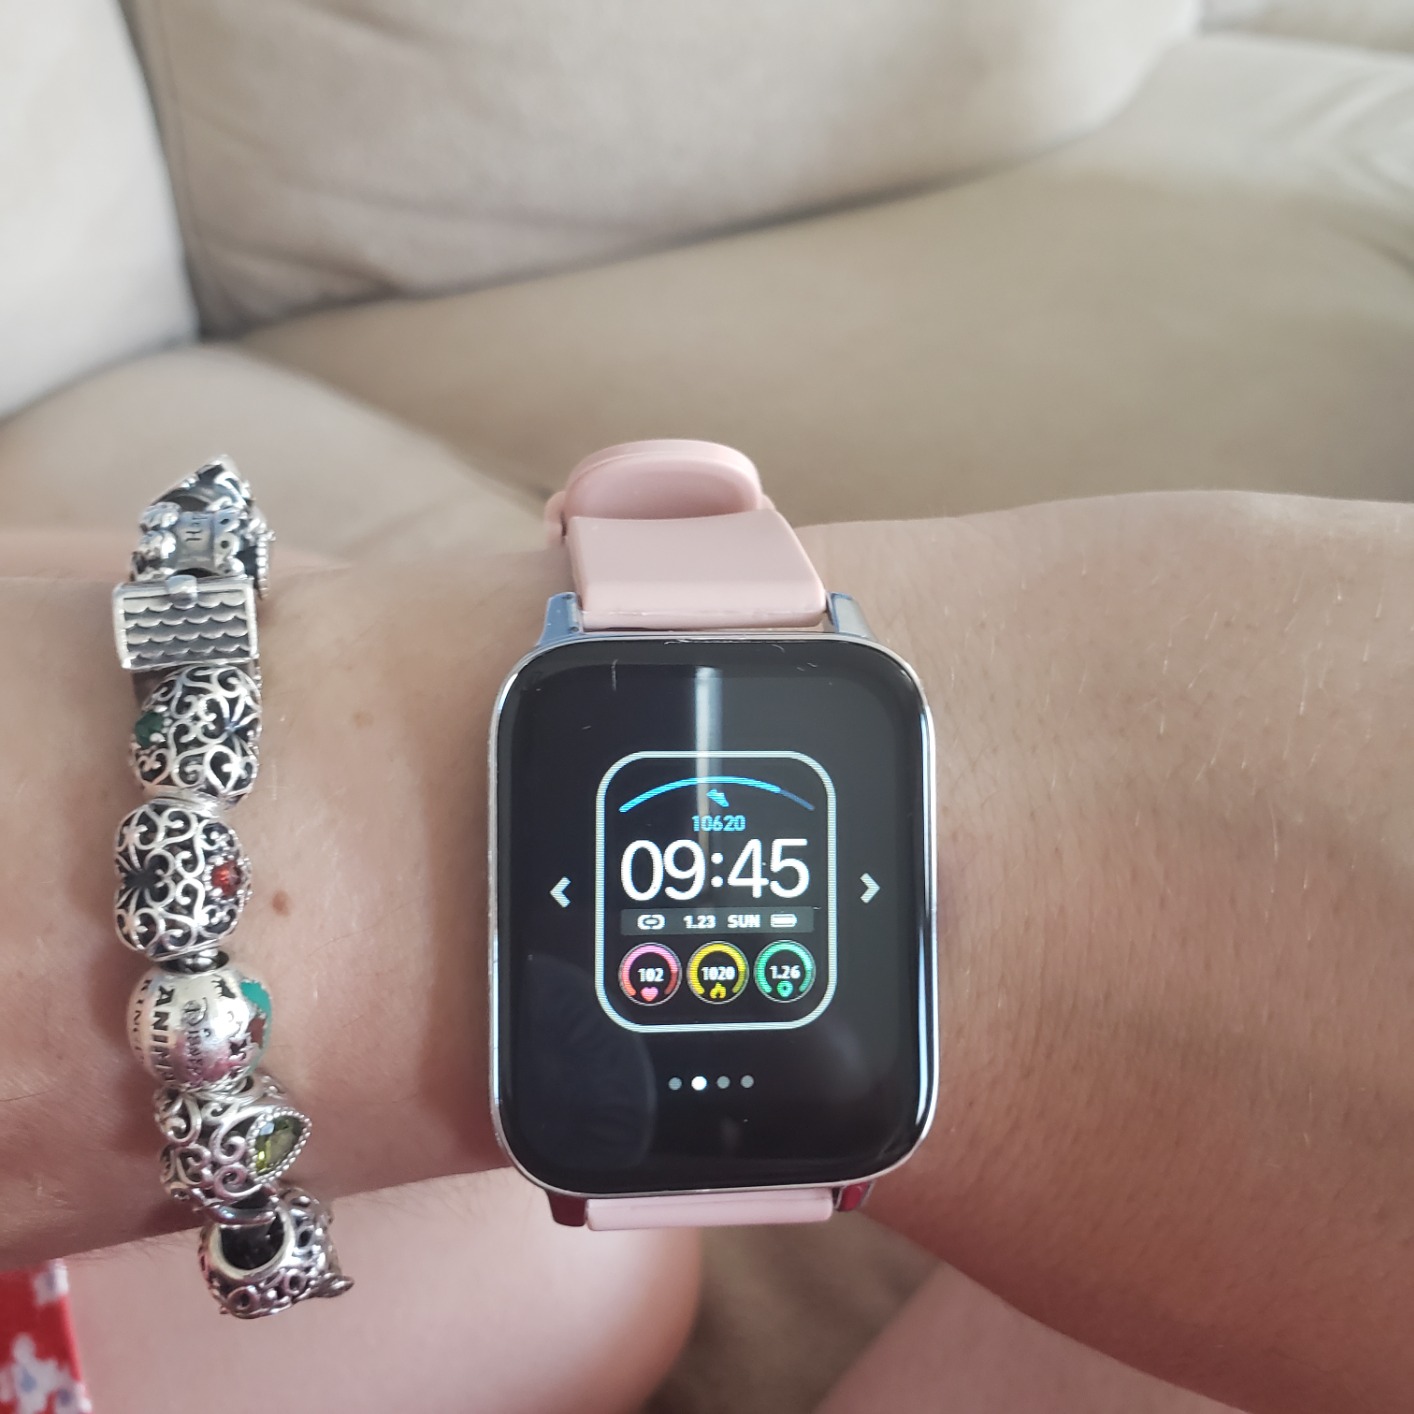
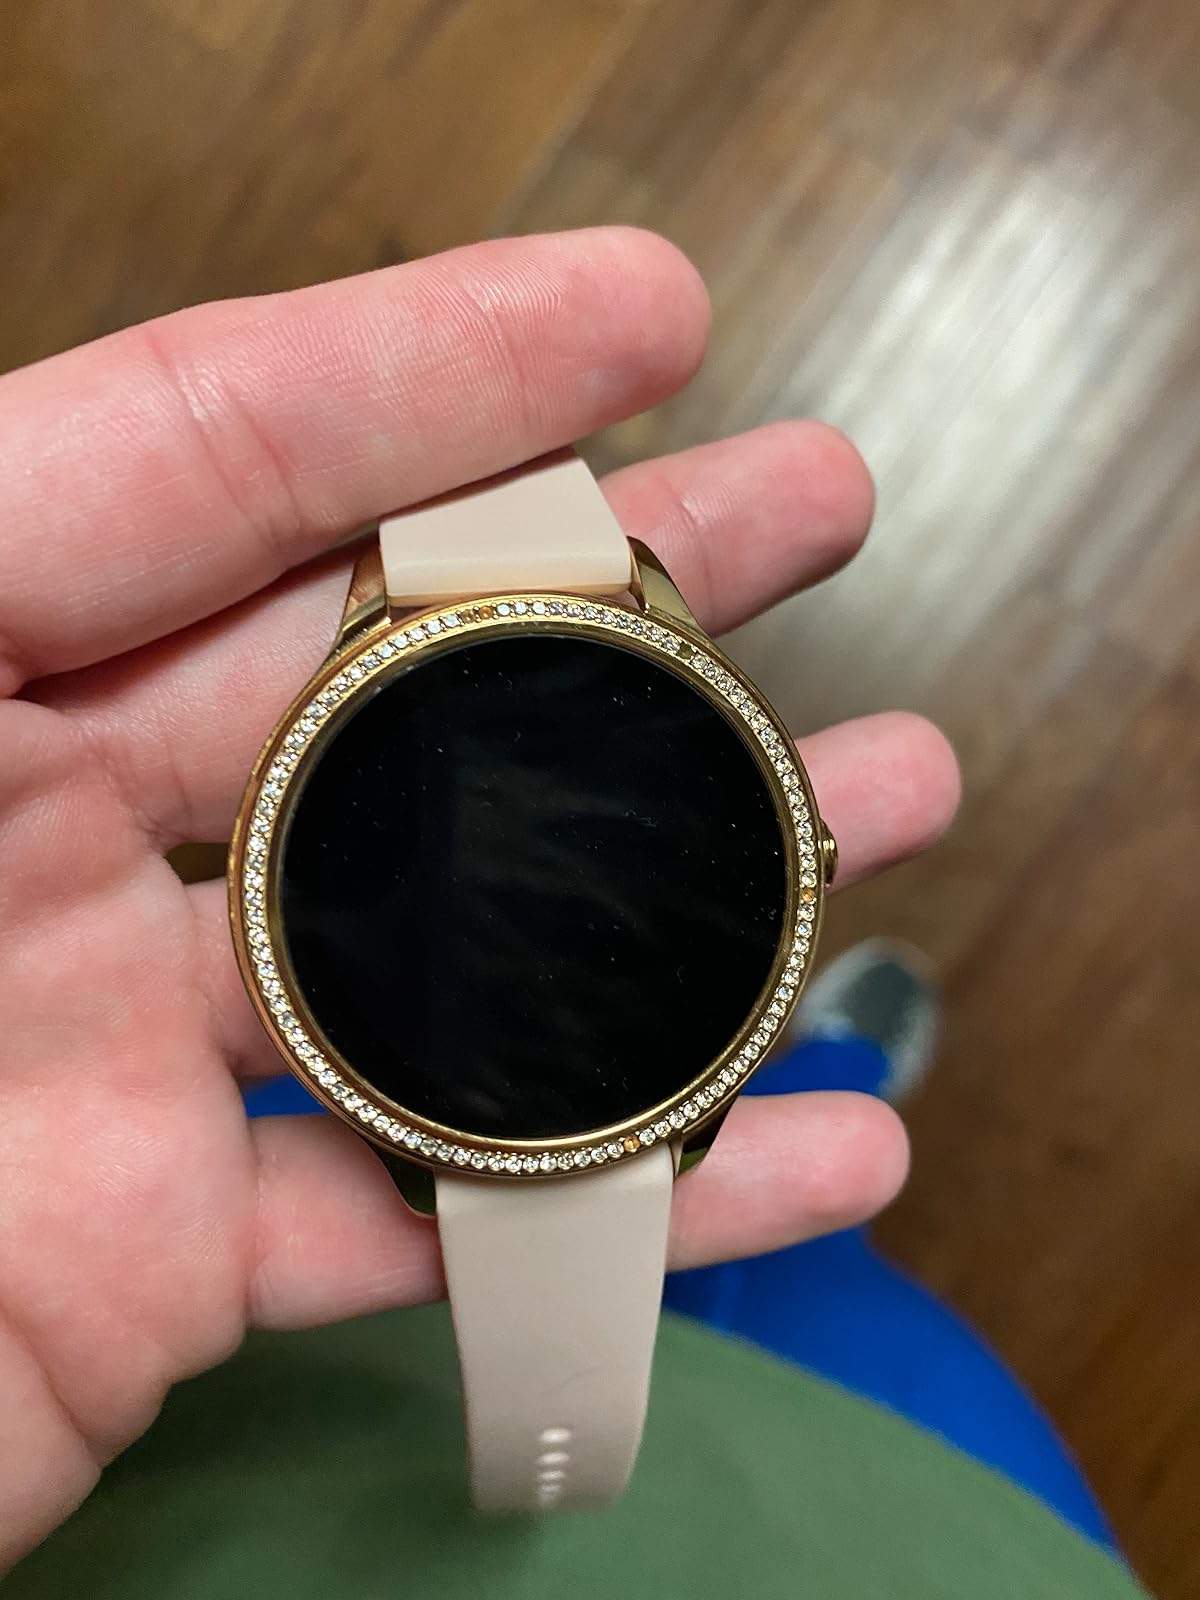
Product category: smartwatch
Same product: no